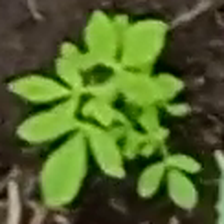
Weed species: Sicklepod_(Senna obtusifolia)